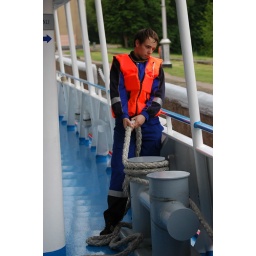
using a bollard to belay the hawser and keep the ship in position as the water rises